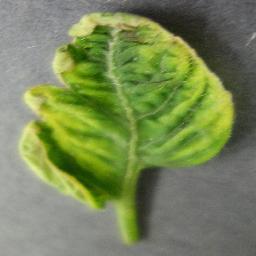
Label: Tomato___Tomato_Yellow_Leaf_Curl_Virus